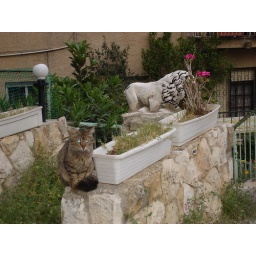
A cat and a lion in Jerusalem